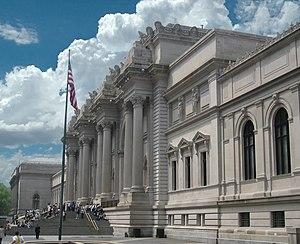
Cet article concerne une liste des musées et des institutions culturelles de la ville de New York aux États-Unis. New York est l'un des foyers culturels du monde contemporain grâce à ses centaines d'institutions culturelles et sites historiques. La liste suivante ne recherche pas d'exhaustivité mais recense par thème quelques-uns des plus importants lieux de culture dans la « Big Apple ».
La culture des États-Unis tire ses origines et est principalement fondée sur la culture occidentale, mais est aussi influencée par de nombreuses autres cultures et peuples comme les Afro-Américains, les Amérindiens, les Asio-Américains, les Polynésiens et les Latino-américains. Elle possède toutefois ses propres caractéristiques sociales et culturelles, notamment sa langue, sa musique, son cinéma, ses arts, ses codes sociaux, sa cuisine et son folklore. Les États-Unis d'Amérique sont un pays divers ethniquement et racialement en conséquence d'immigrations massives en provenance de nombreux pays tout au long de leur histoire.
New York, officiellement nommée City of New York, connue également sous les noms et abréviations de New York City ou NYC, et dont le surnom le plus connu est The Big Apple, est la plus grande ville des États-Unis en nombre d'habitants et l'une des plus importantes du continent américain. Elle se situe dans le Nord-Est du pays, sur la côte atlantique, à l'extrémité sud-est de l'État de New York. La ville de New York se compose de cinq arrondissements appelés boroughs : Manhattan, Brooklyn, Queens, le Bronx et Staten Island. Ses habitants s'appellent les New-Yorkais.